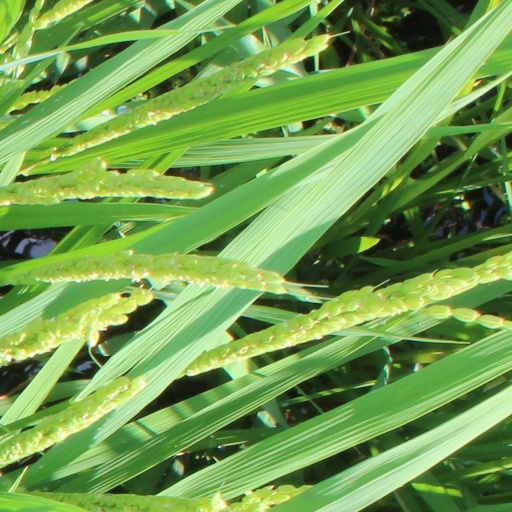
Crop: rice